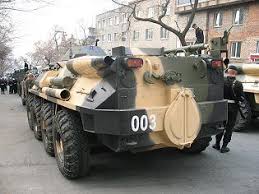
Label: BTR